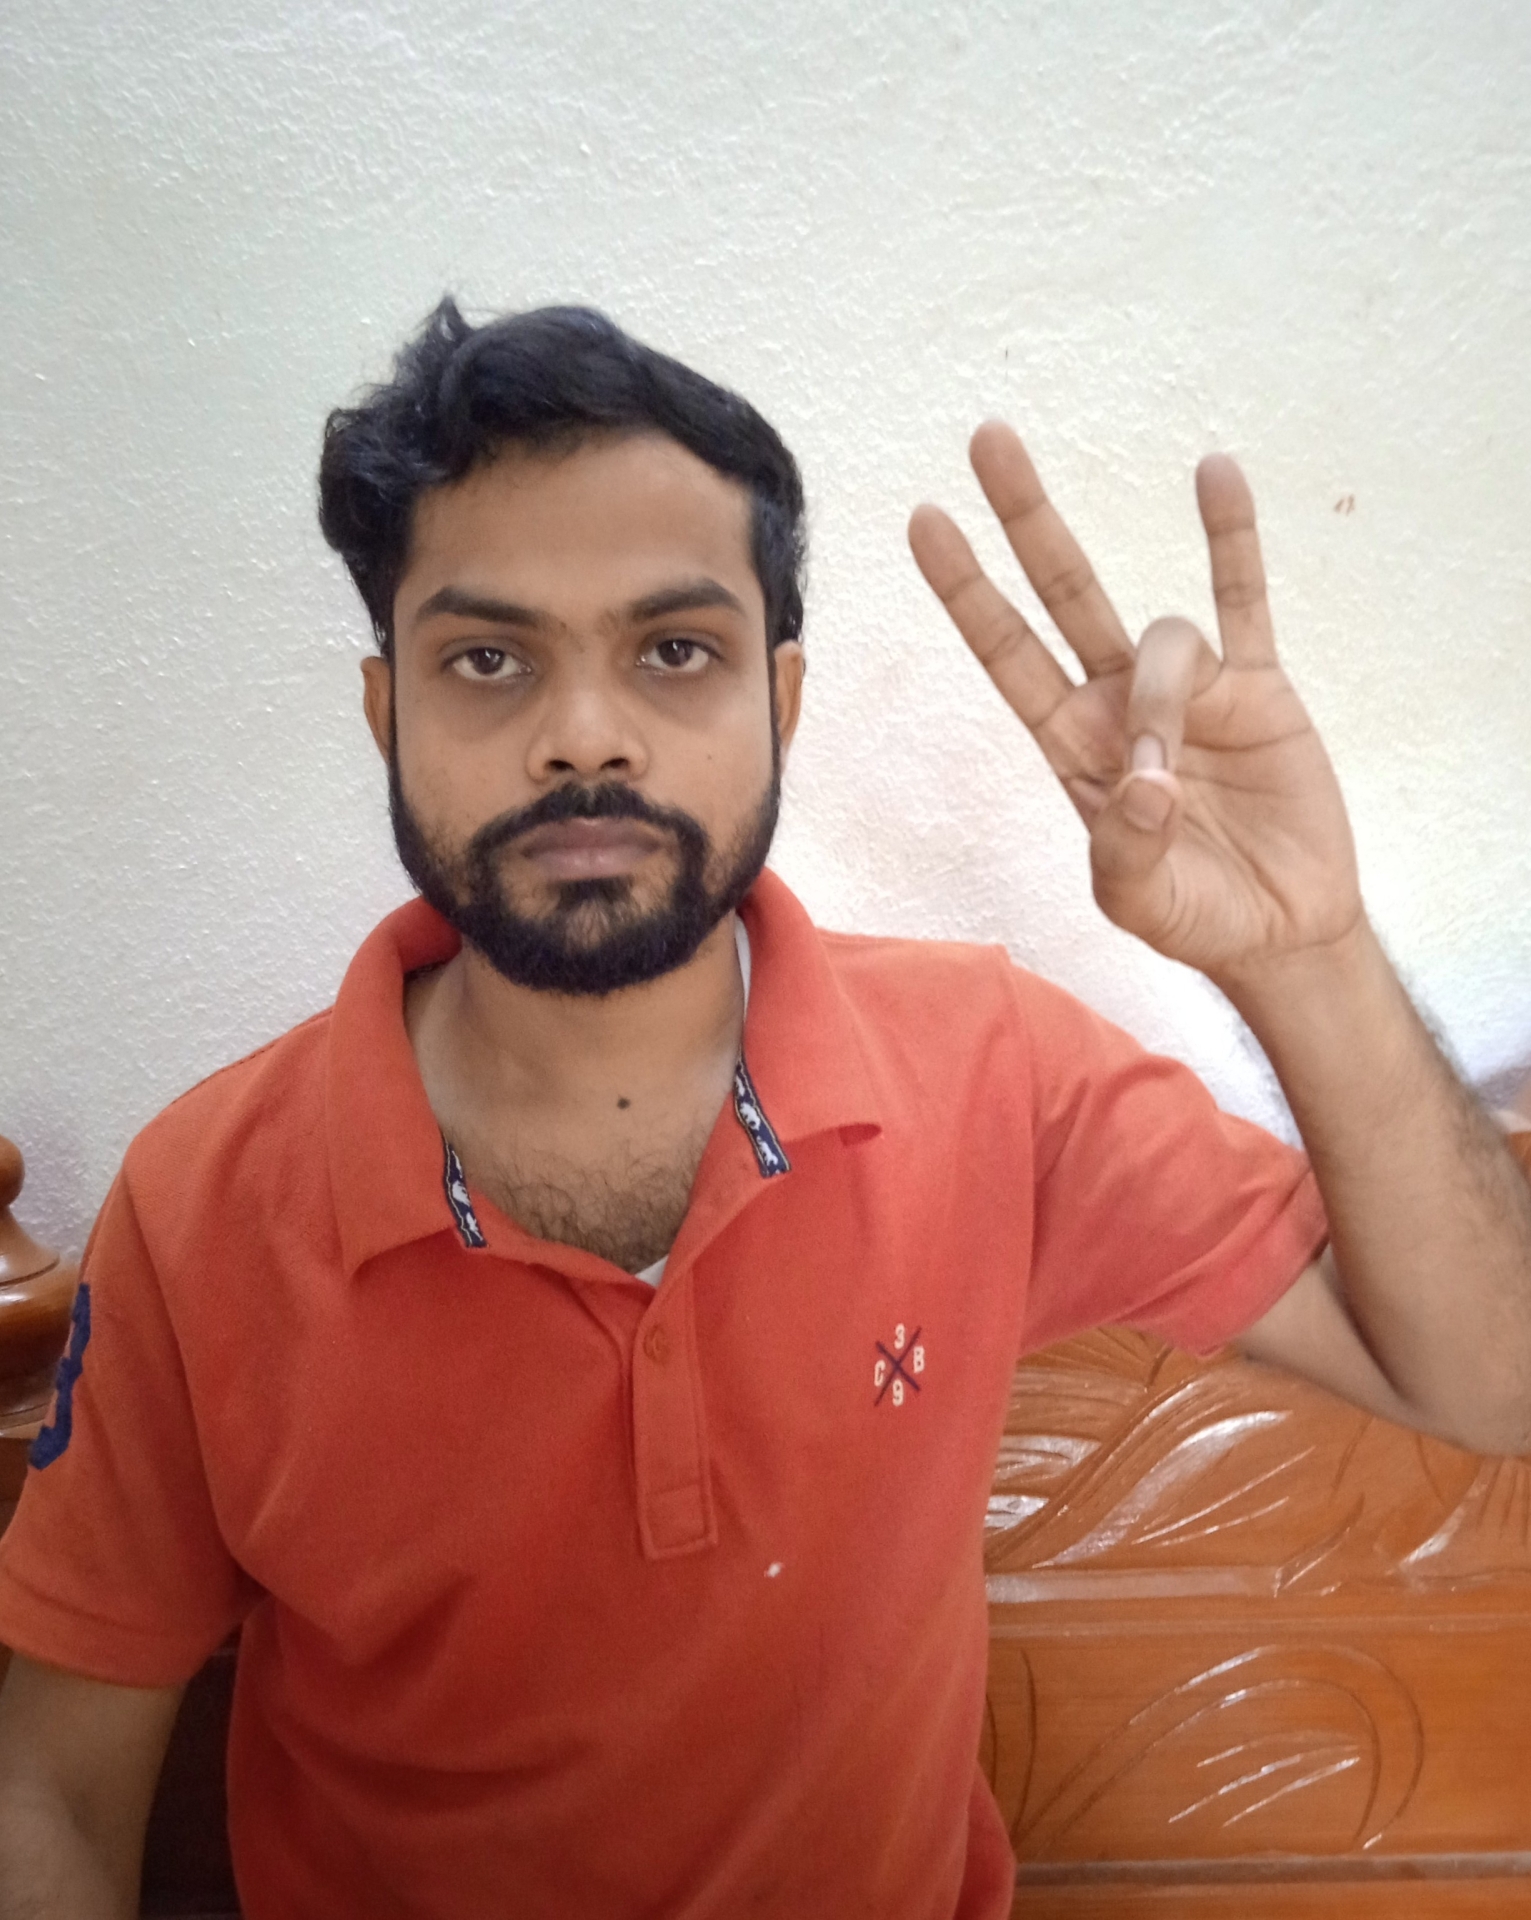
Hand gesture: three3